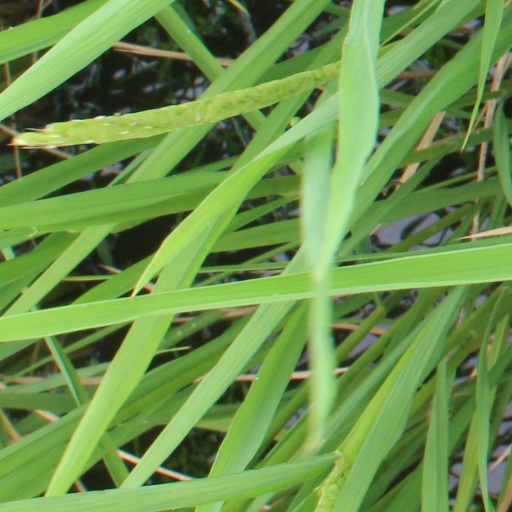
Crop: rice